2015 GoPro Grand Prix of Sonoma

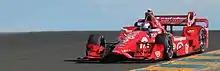
Scott Dixon (pictured above) won the championship in a tiebreaker with Juan Pablo Montoya.

On lap 14, Power finally gave up the lead as he and Josef Newgarden would pit. However, as Newgarden exited his pit stall, Simon Pagenaud attempted to enter his pit stall, and the two drivers nearly collided. Two laps later, points leader Juan Pablo Montoya would pit along with Ryan Hunter-Reay. After Marco Andretti and Sebastián Saavedra battled for the race lead, both drivers would finally pit on lap 22 along with Andretti's teammate Oriol Servià, giving the lead back to Power. Montoya, who was running 5th, held on to the hypothetical points lead by 17 points over Power. As the drivers who pitted earliest came down for a second round of pit stops, the first caution of the race was finally flown on lap 33 for Luca Filippi, who slowed on track due to terminal issues. Several of the race leaders drove into pit road for tires and fuel and lost their positions, while the drivers who had pitted right before the caution were shifted to the lead. Scott Dixon exited pit road first, gaining two positions. Saavedra, one of the drivers who stayed out, assumed control of the field once again.